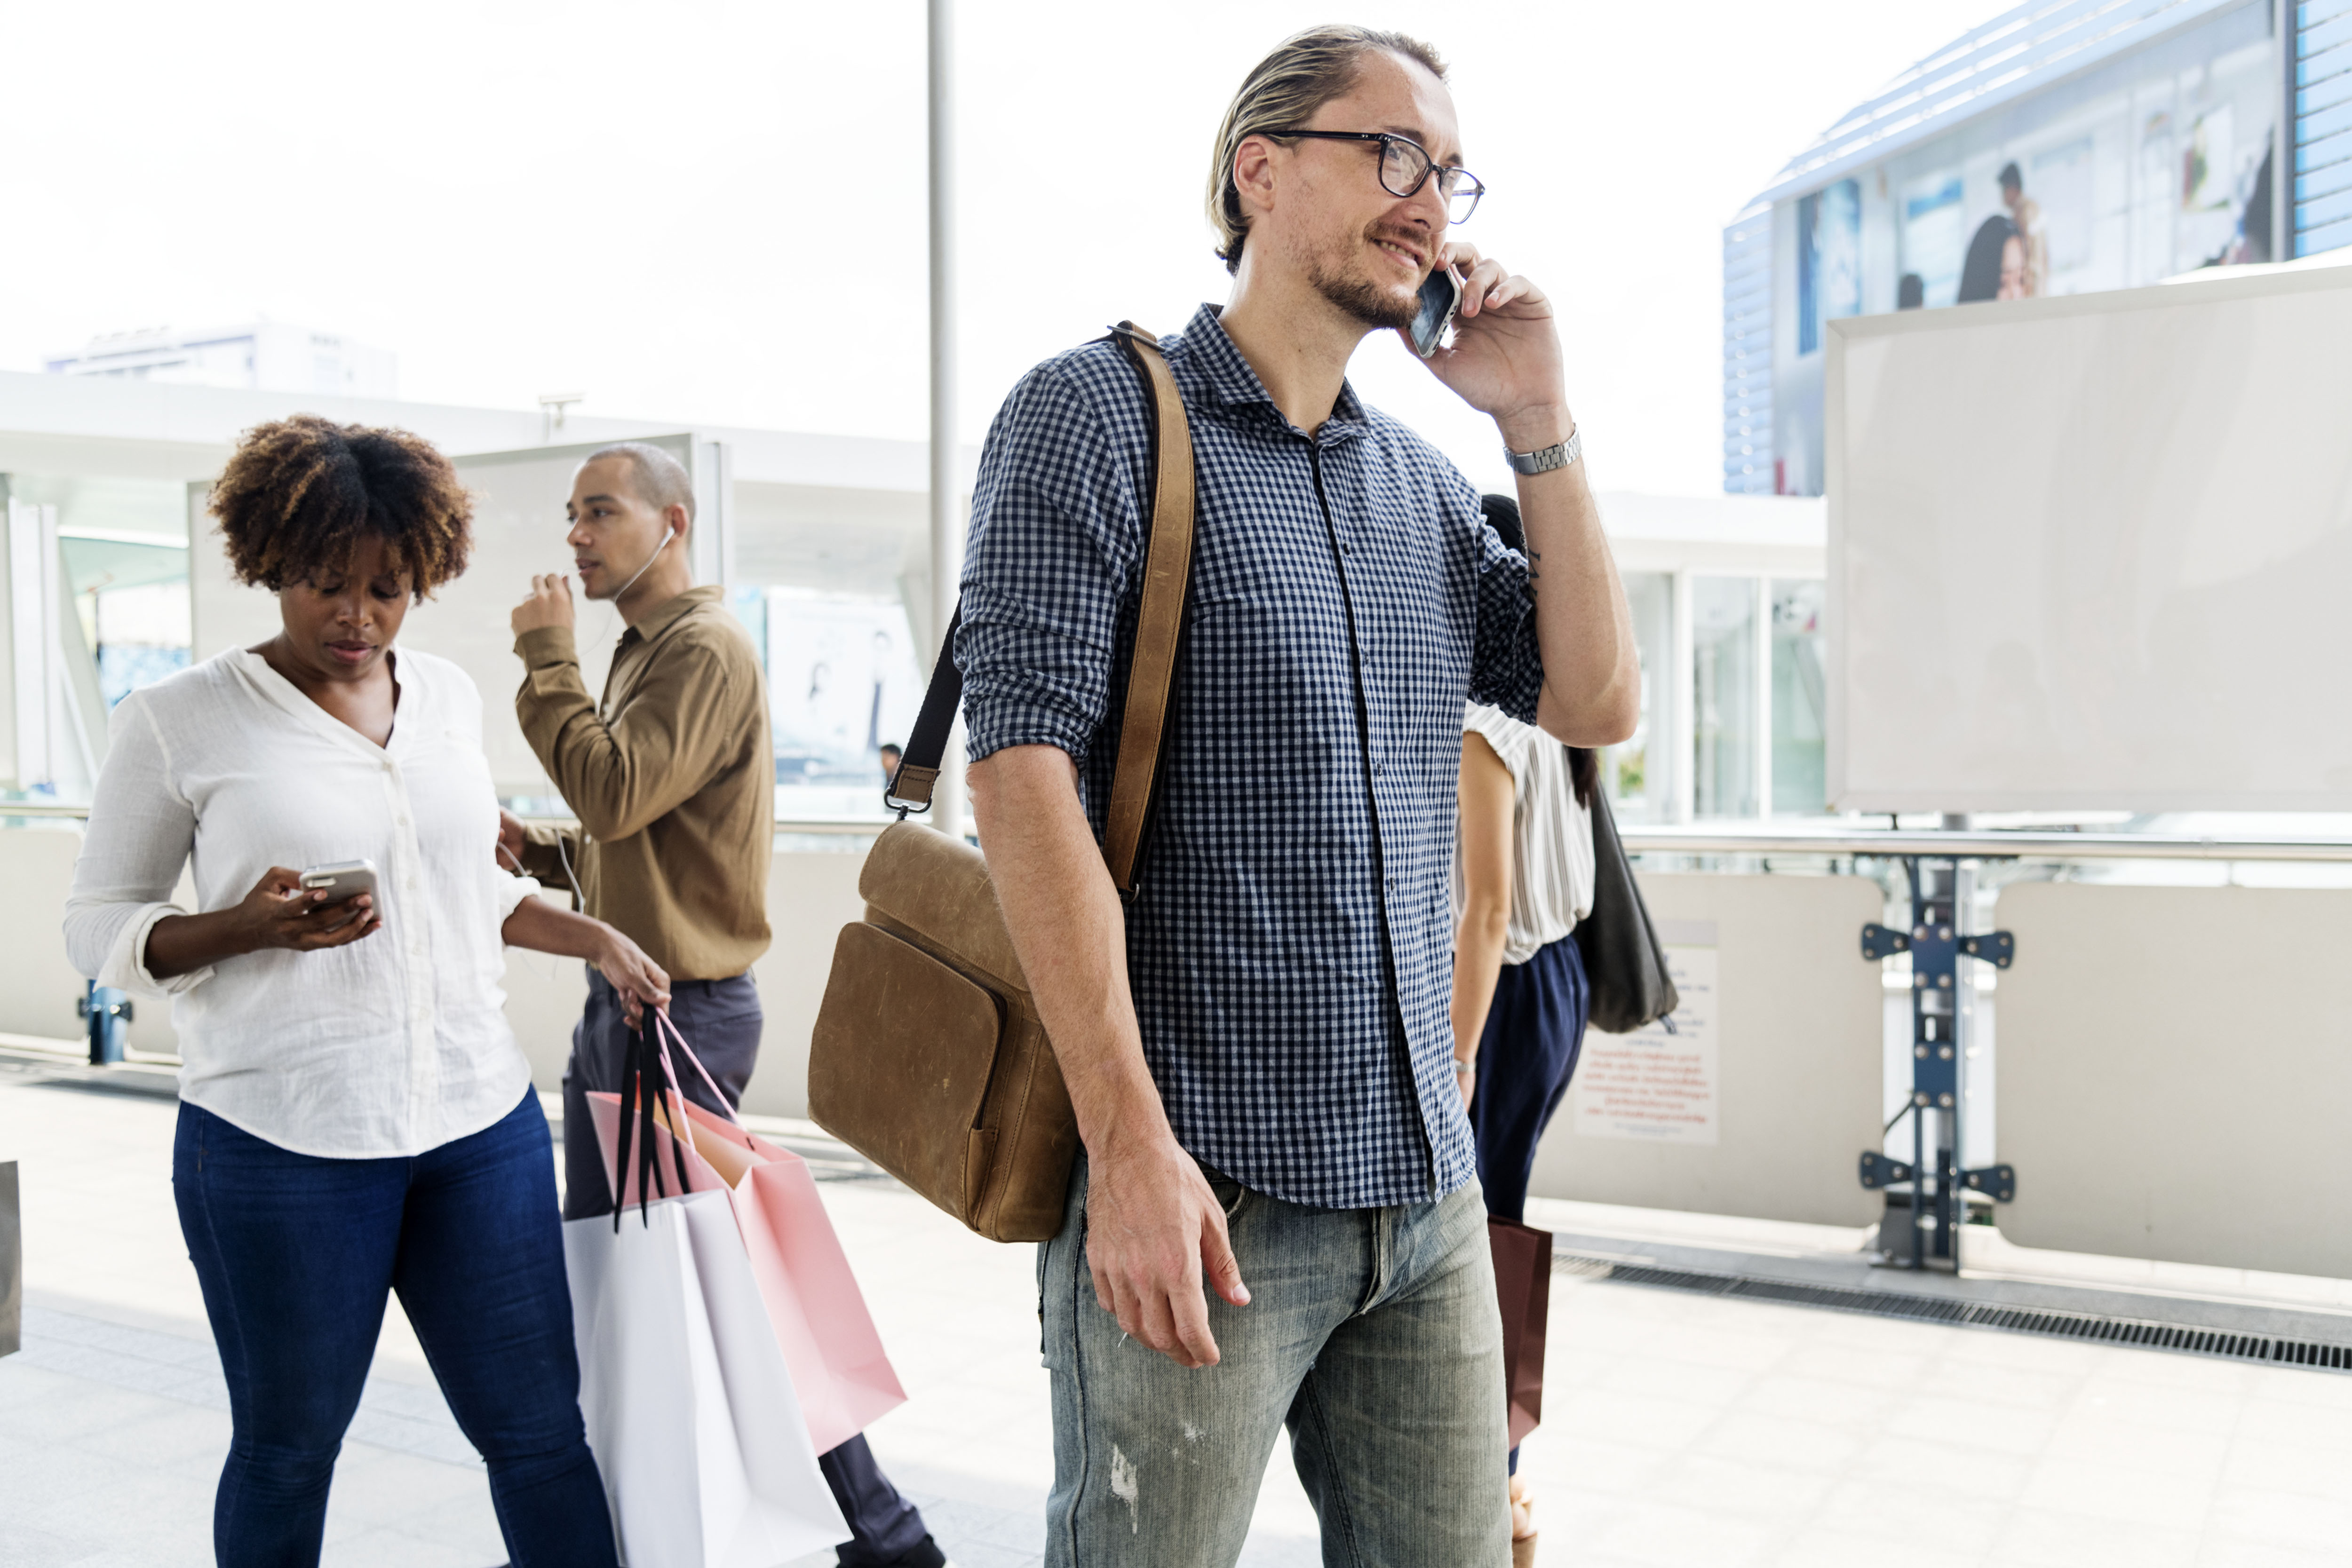
african american, african descent, american, black, busy, caucasian, cellphone, cheerful, communication, community, connecting, connection, conversation, crowd, data, device, digital, electronic, european, friends, gadget, global, happiness, information, innovation, internet, man, media, mobile, network, networking, on social, online, phone, platform, sharing, smartphone, smiling, social, talking, technology, telephone, together, togetherness, train station, westerner, wireless, woman, jeans, shoulder, outerwear, eyewear, vision care, fashion, denim, blazer, sunglasses, trousers, glasses, jacket, girl, business, t shirt